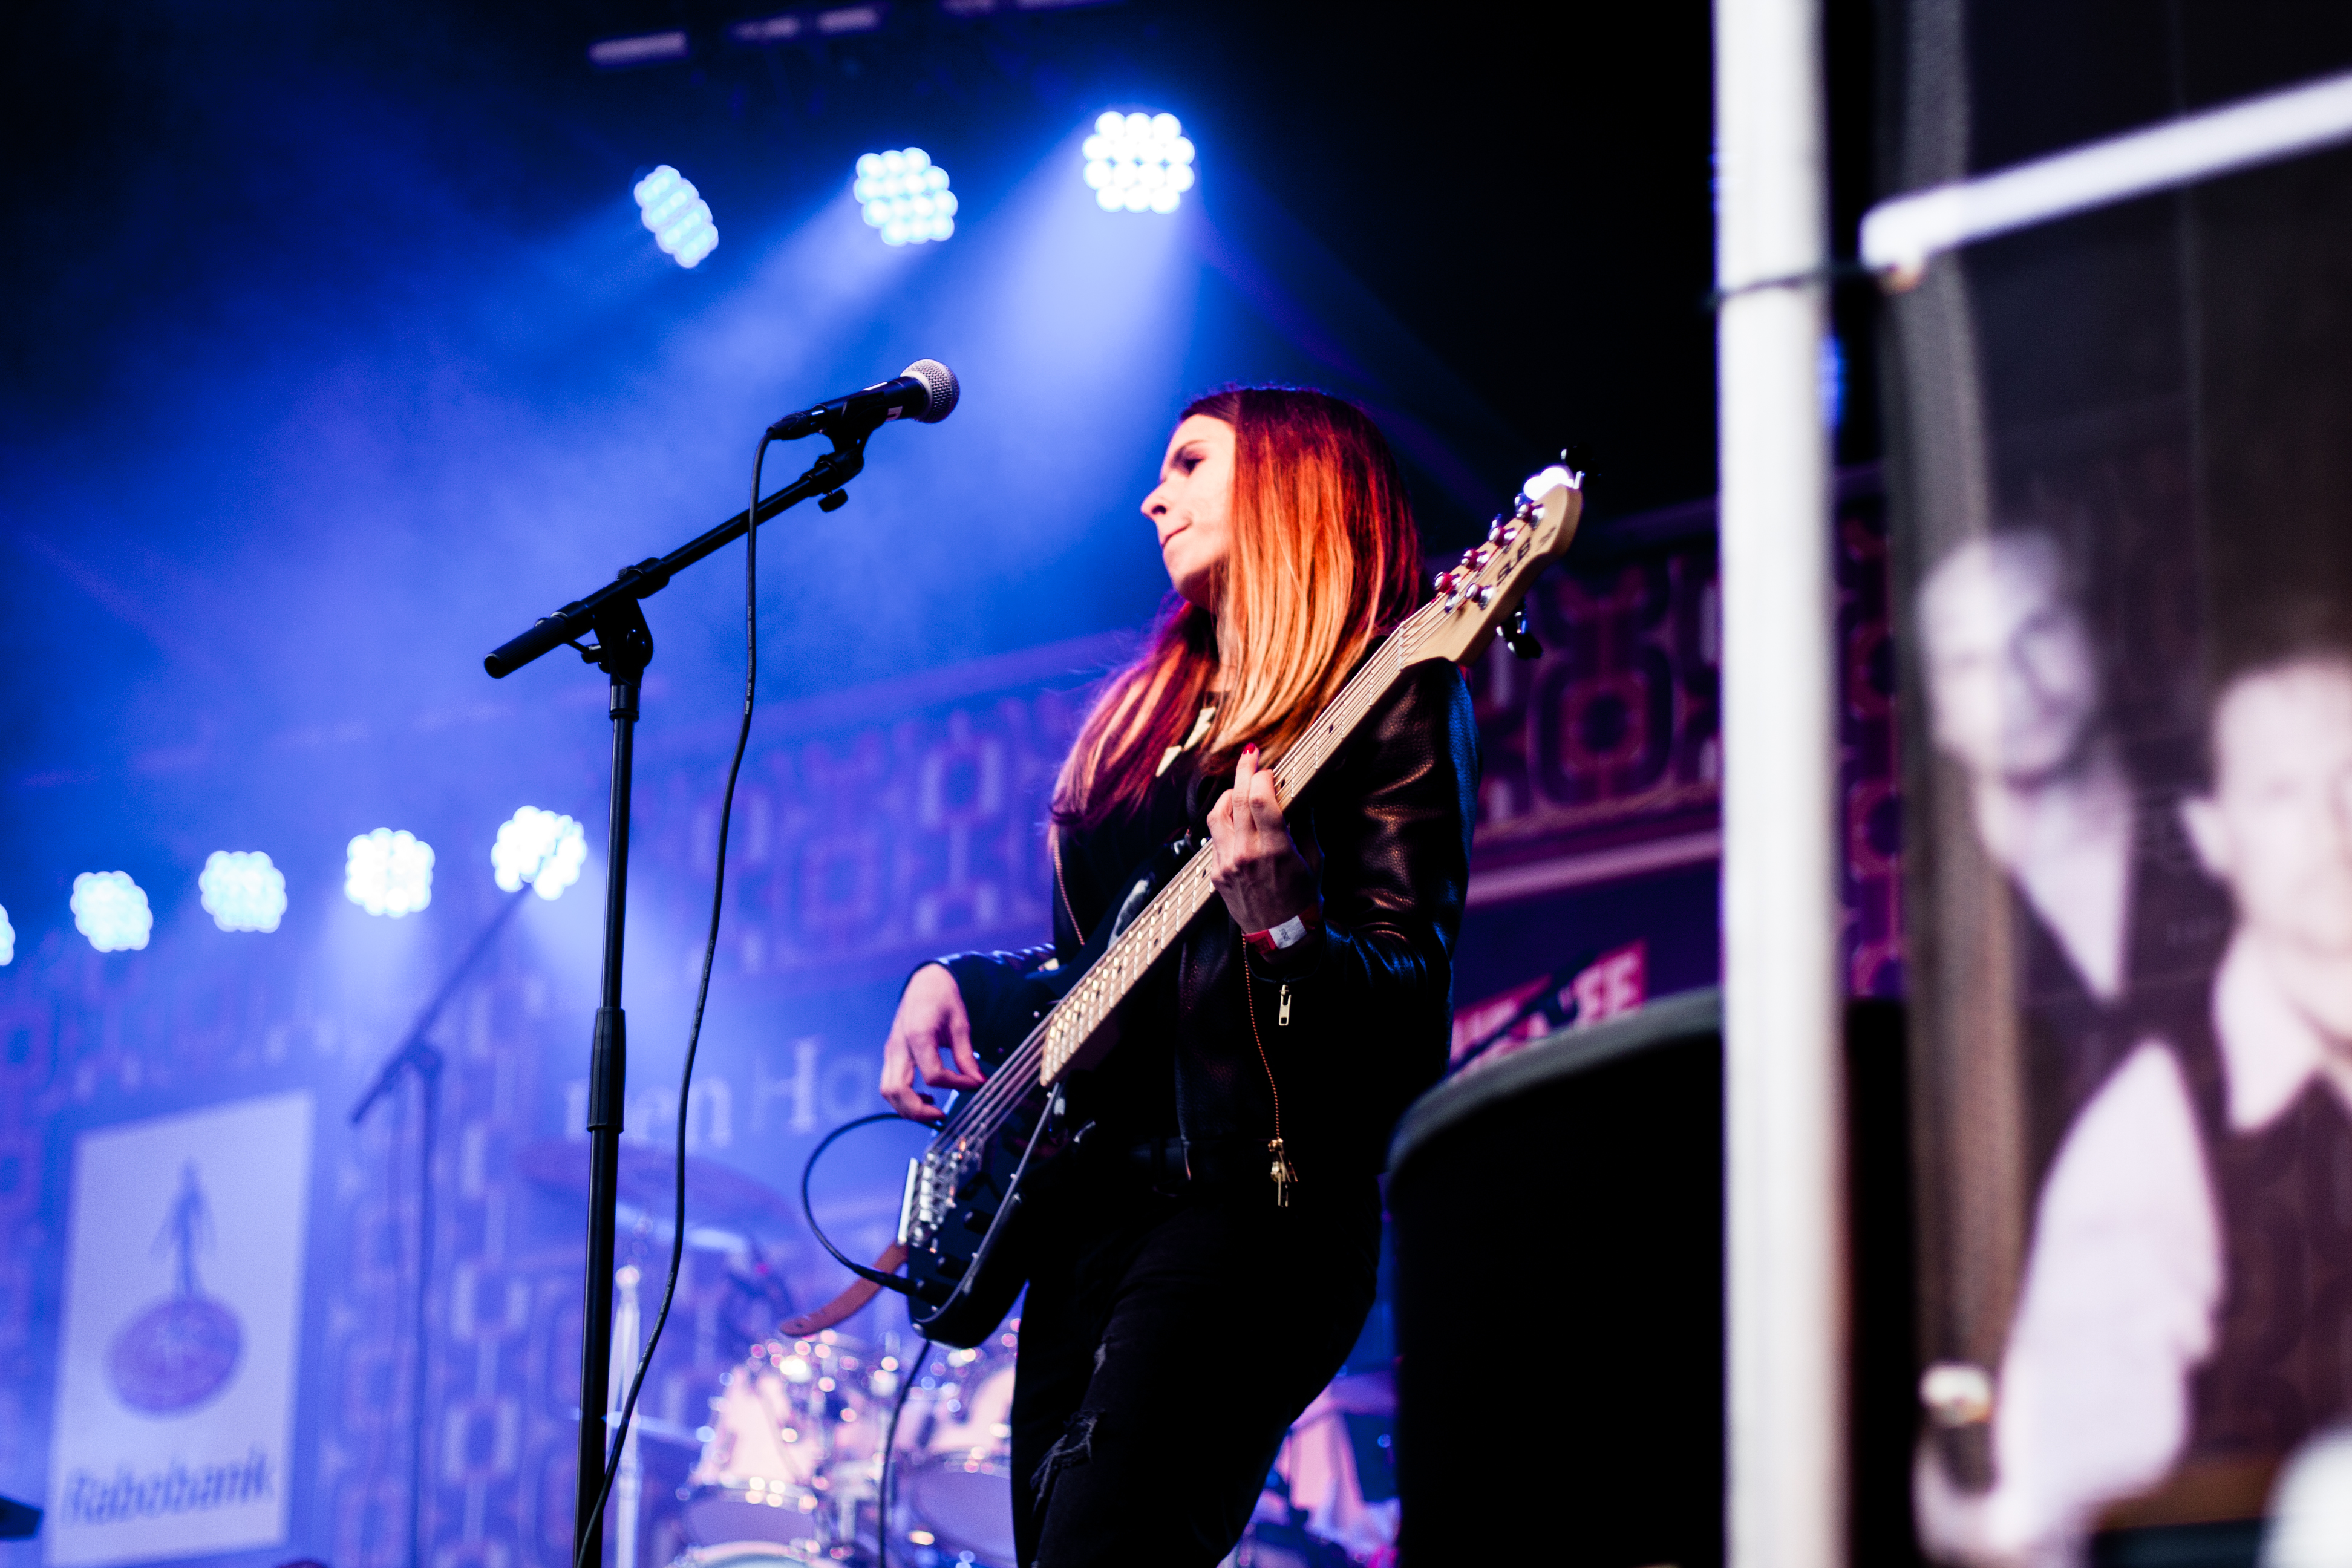
rock, music, city, concert, band, live, canon, musician, life, south, 2016, holland, festival, eos, den, nederland, hague, haag, zuid, binnenhof, 40d, luminize, lifeilive, stage, performance, bassist, singing, event, guitarist, entertainment, performing arts, singer songwriter, rock concert, musical ensemble